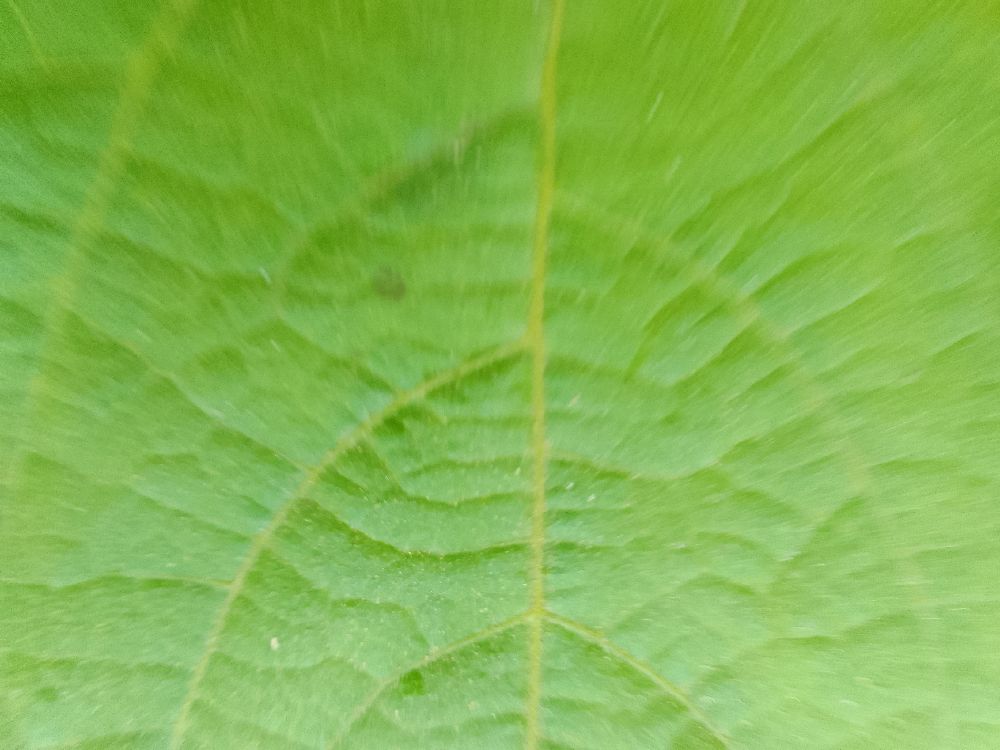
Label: healthy